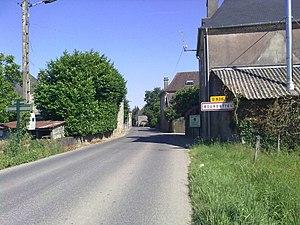
Entrée dans Bourdettes.
Bourdettes est une commune française, située dans le département des Pyrénées-Atlantiques en région Nouvelle-Aquitaine.